2015 Daytona 500

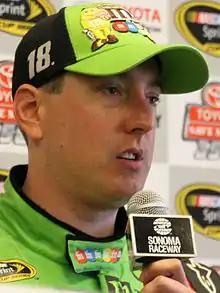

With nine laps to go in the Alert Today Florida 300 Xfinity Series race on the day before the Daytona 500, Kyle Busch crashed into the inside retaining wall between the tri-oval and turn 1. He was taken to the nearby Halifax Health Medical Center after sustaining a compound fracture to his right leg, ruling him out of the Daytona 500. The wall he hit lacked a SAFER barrier, drawing much criticism from different drivers. Ty Dillon, who finished third, was unaware of Busch's injury at the end of the race, while also adding that it was coming "to the point now in NASCAR we should have SAFER barriers at a place like this". Runner-up Chris Buescher echoed Dillon's comments, stating that the sport "needs to be as safe as possible" and that if "it means lining the inside walls as well, it's probably a good idea".